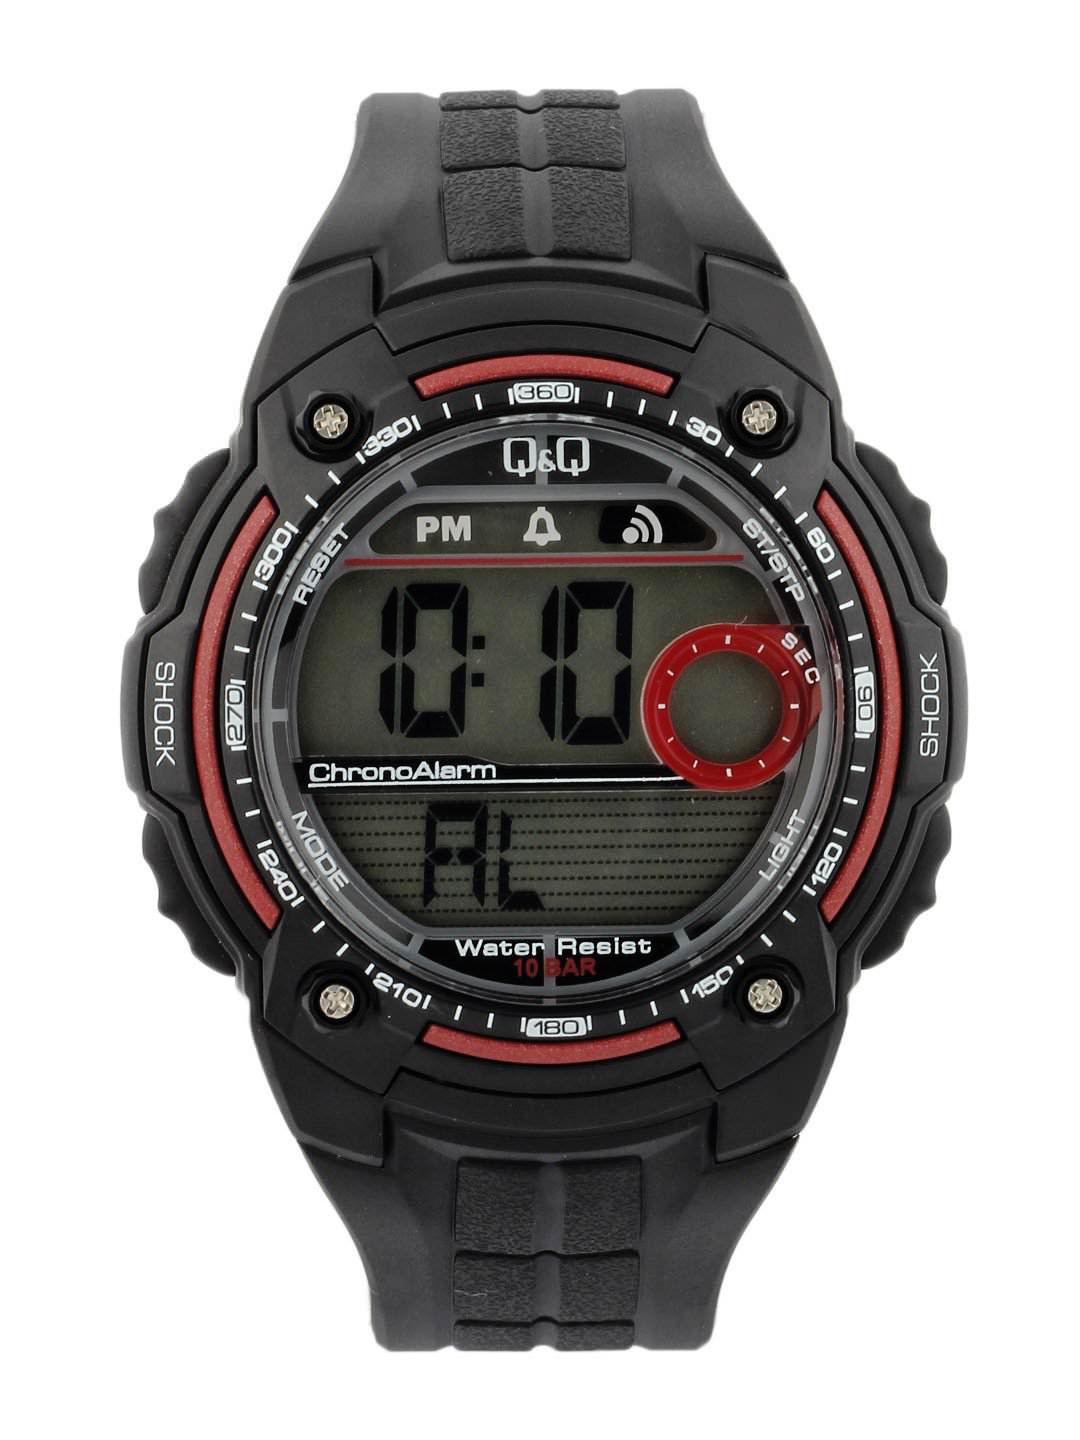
Q&Q Men Black Digital Watch M075J002Y
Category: Accessories / Watches / Watches
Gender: Men
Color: Black
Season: Winter 2016
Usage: Casual